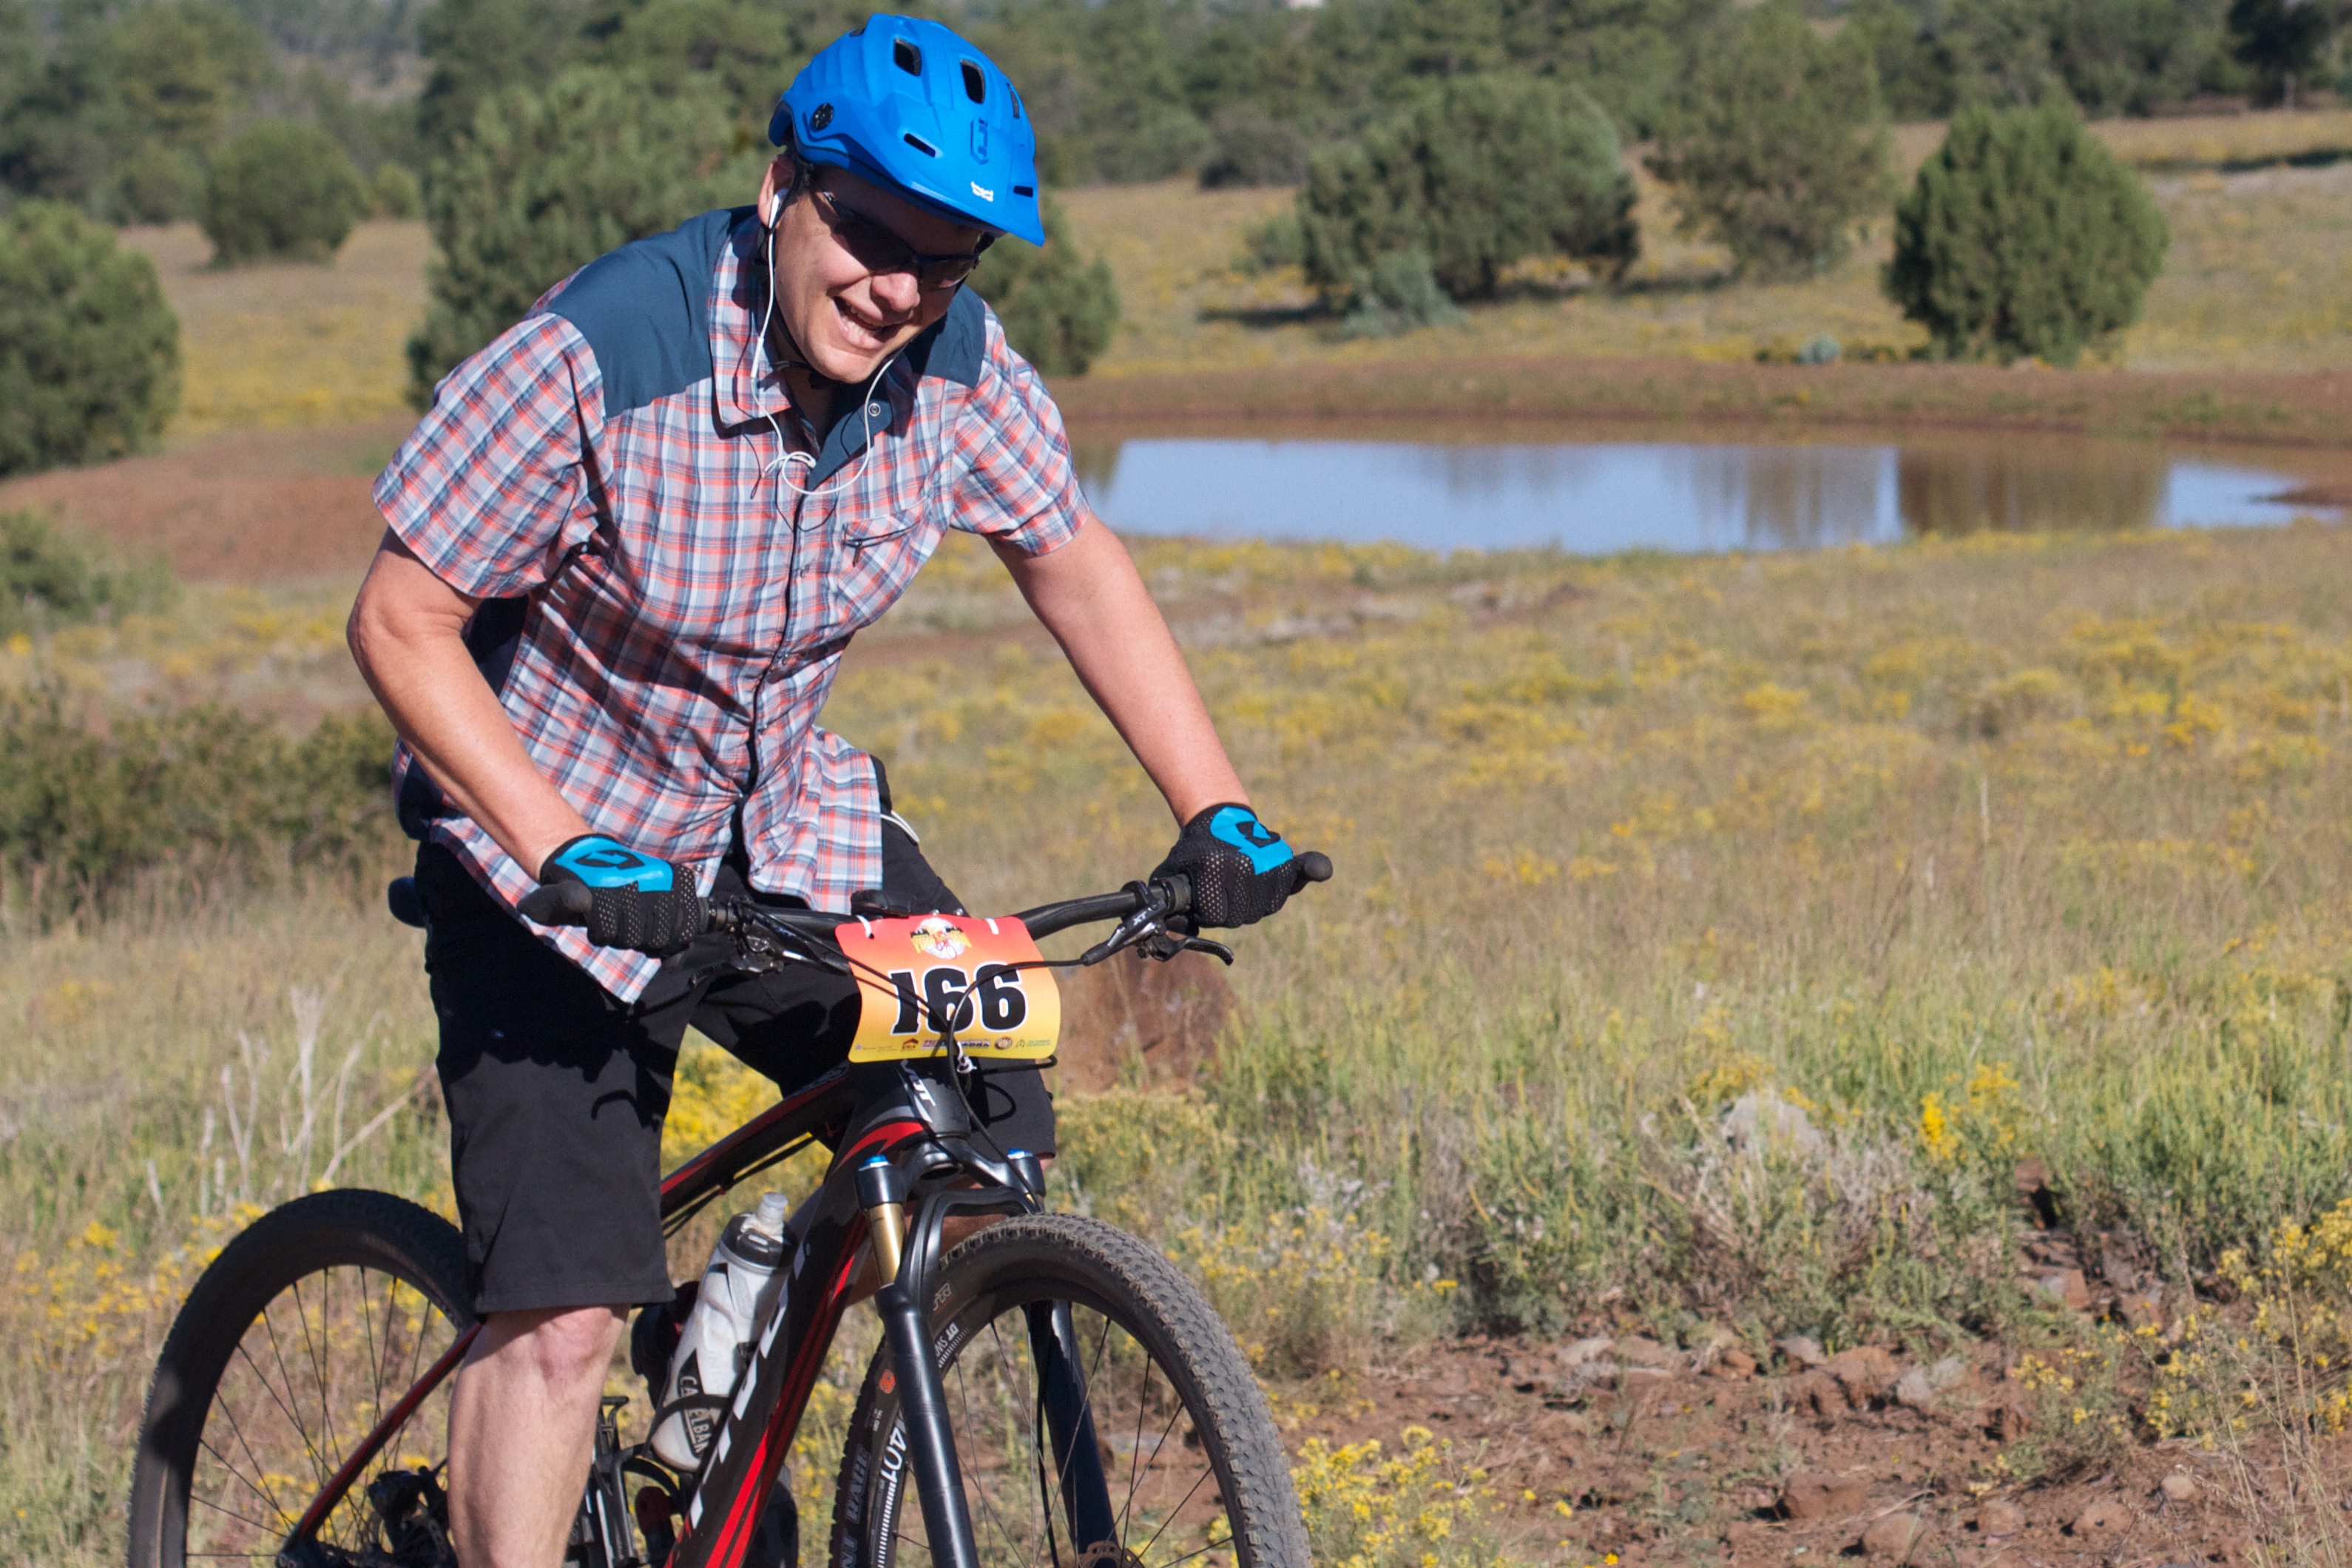
bicycle, vehicle, sports equipment, mountain bike, cycling, race, sports, fotr, mountain biking, road cycling, cycle sport, cyclo cross, bicycle racing, endurance sports, duathlon, mountain bike racing